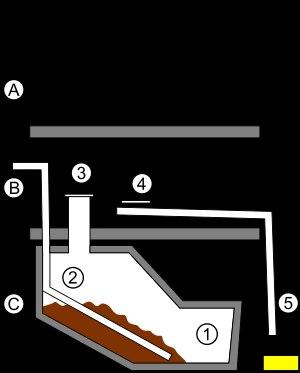
L’urine est l'un des liquides biologiques produits par les animaux, incluant les humains. Elle constitue la plus grande part des déchets liquides du métabolisme de l'organisme des vertébrés.